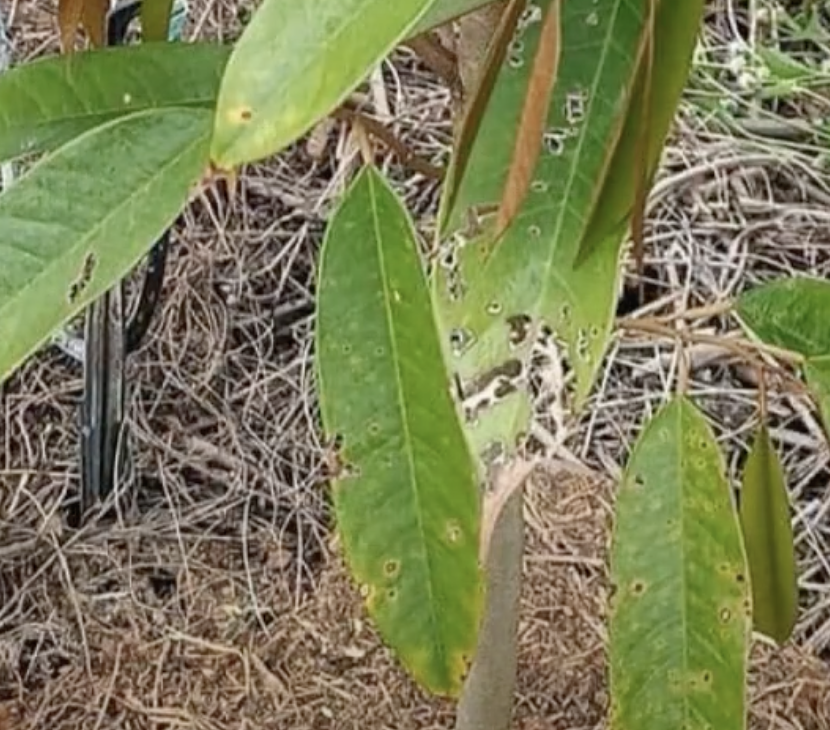
Label: canker_disease